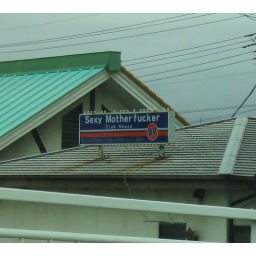
Actual sign of a real bar in downtown Kofu, Japan.